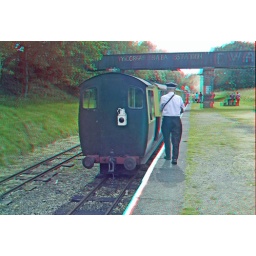
Lake Bala Steam Railway in anaglyph 3D stereo red blue glasses to view